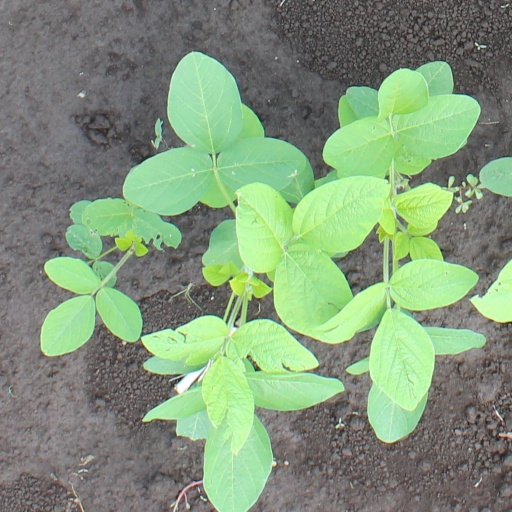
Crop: soybean